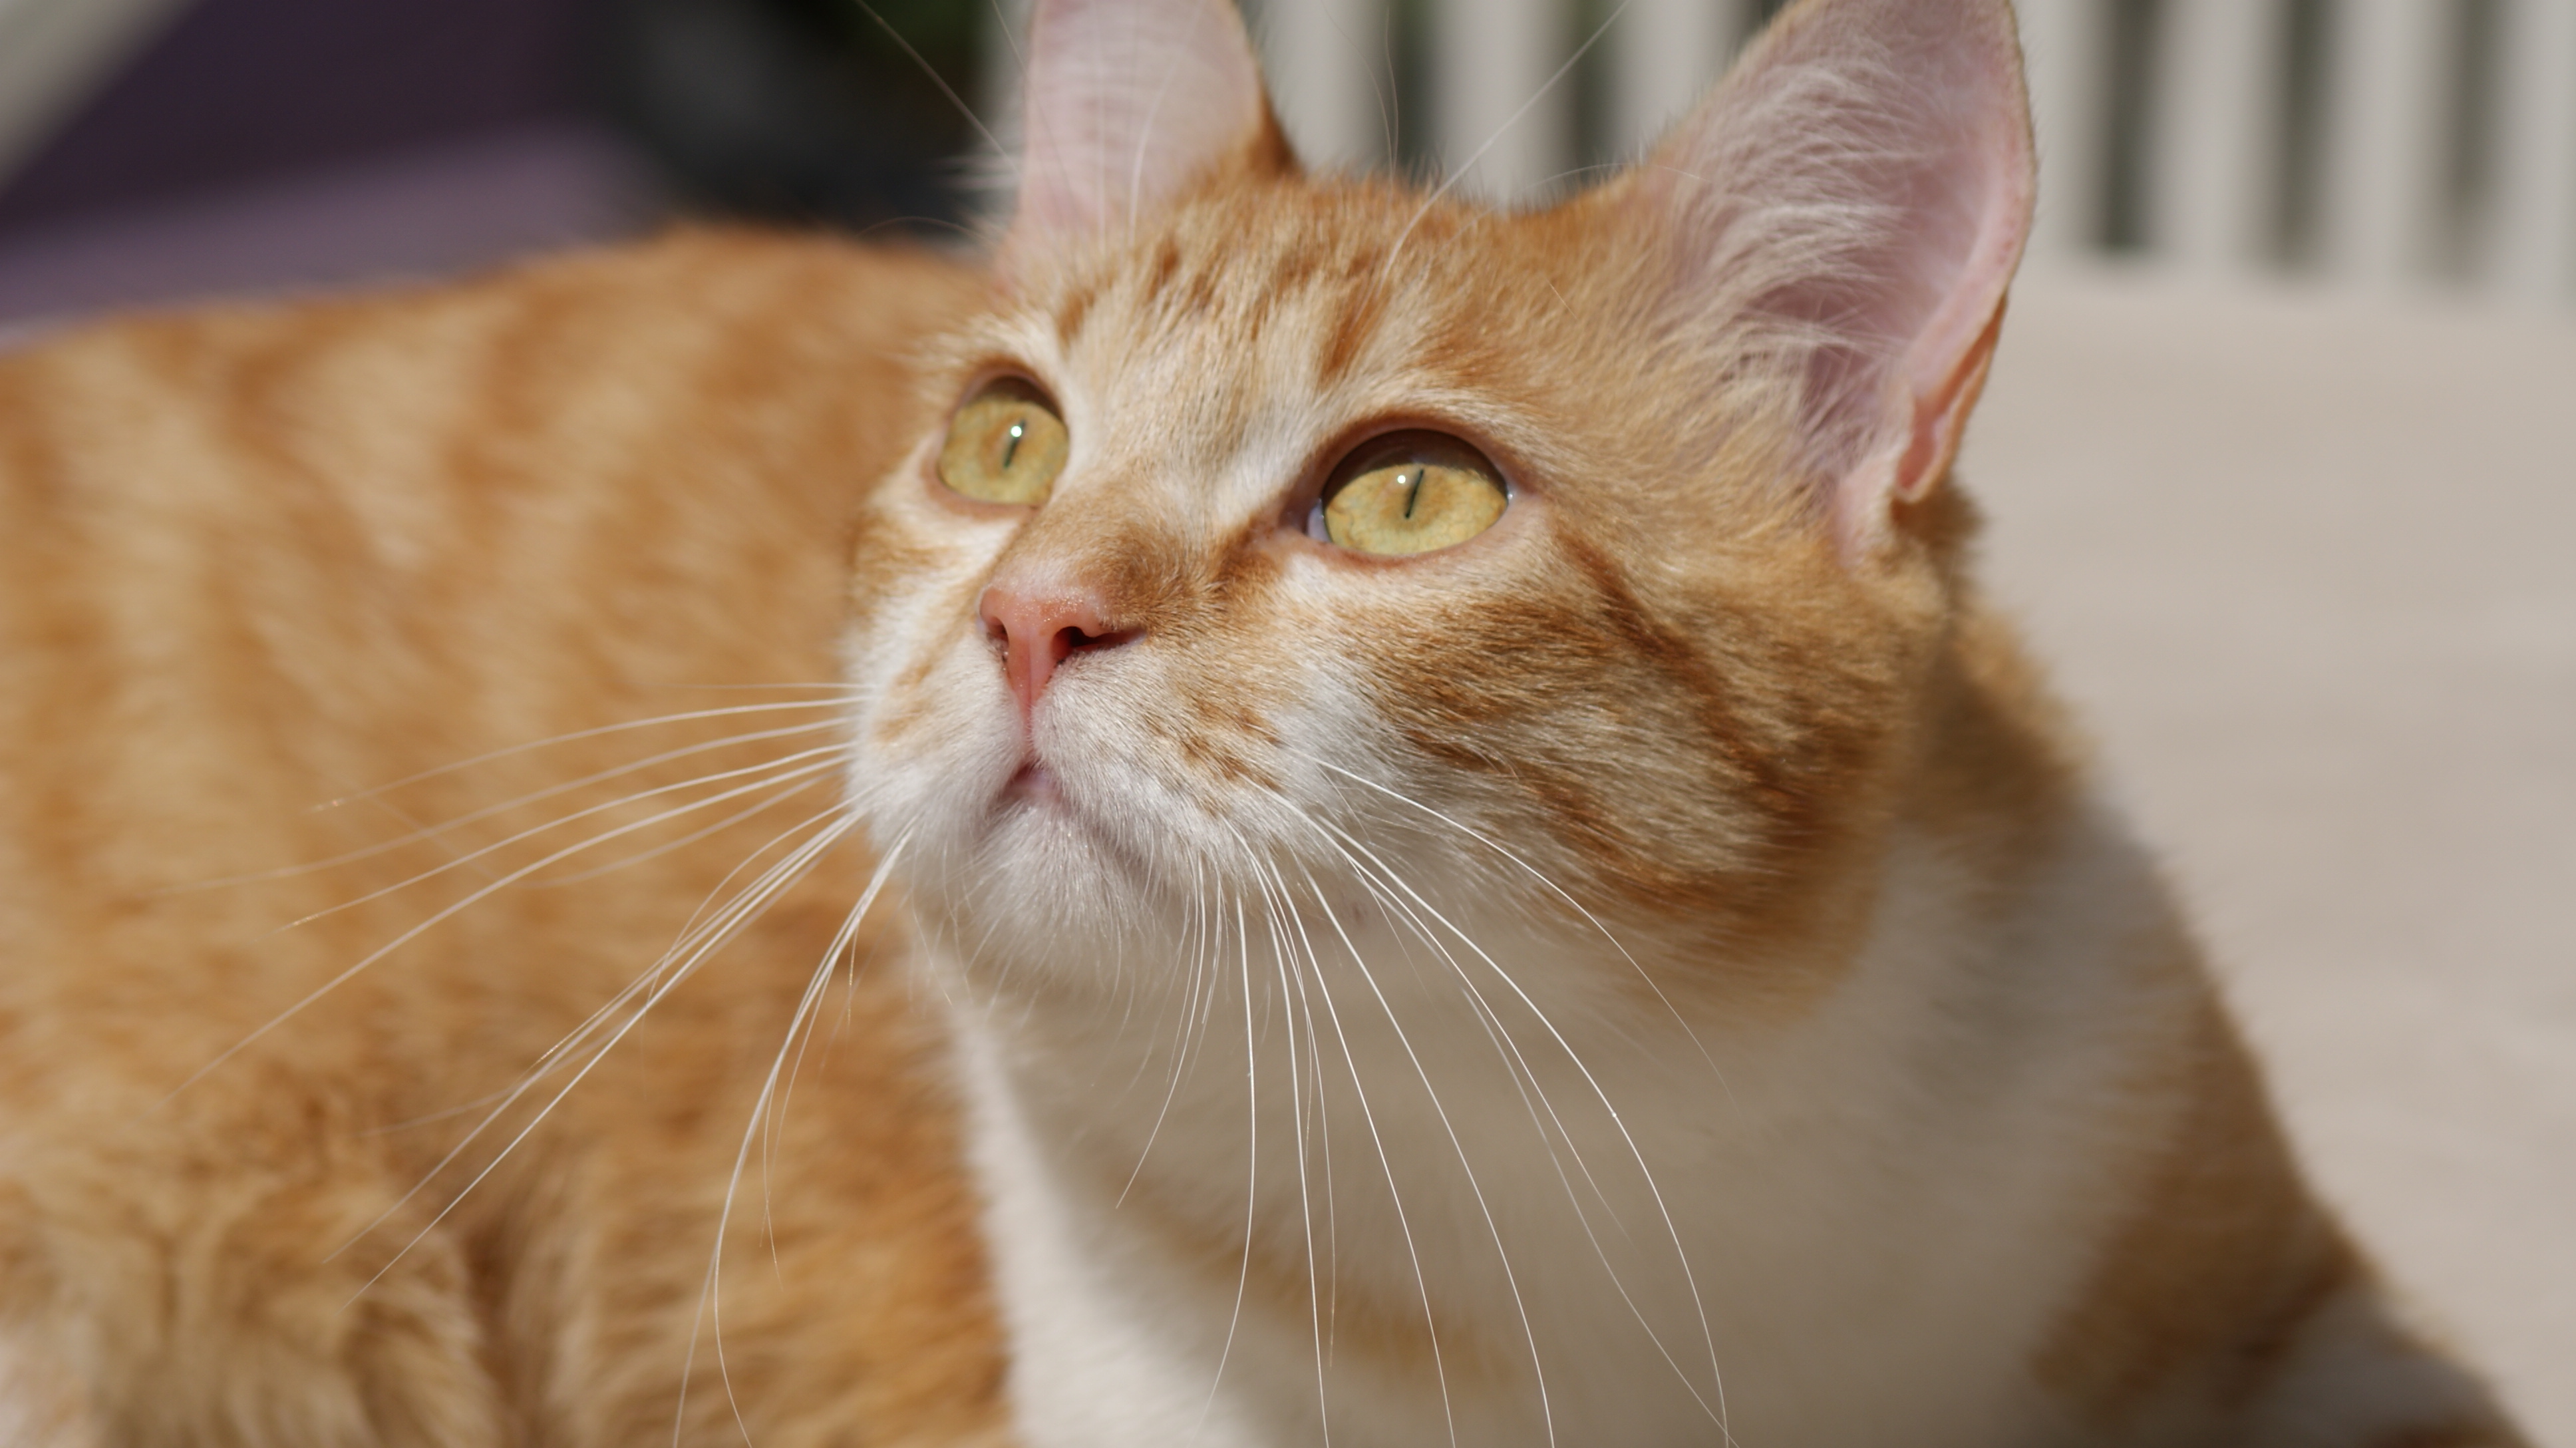
yellow, cat, beautiful, eyes, whiskers, fauna, mammal, small to medium sized cats, nose, cat like mammal, eye, close up, tabby cat, snout, domestic short haired cat, fur, aegean cat, australian mist, european shorthair, asian, carnivoran, kitten